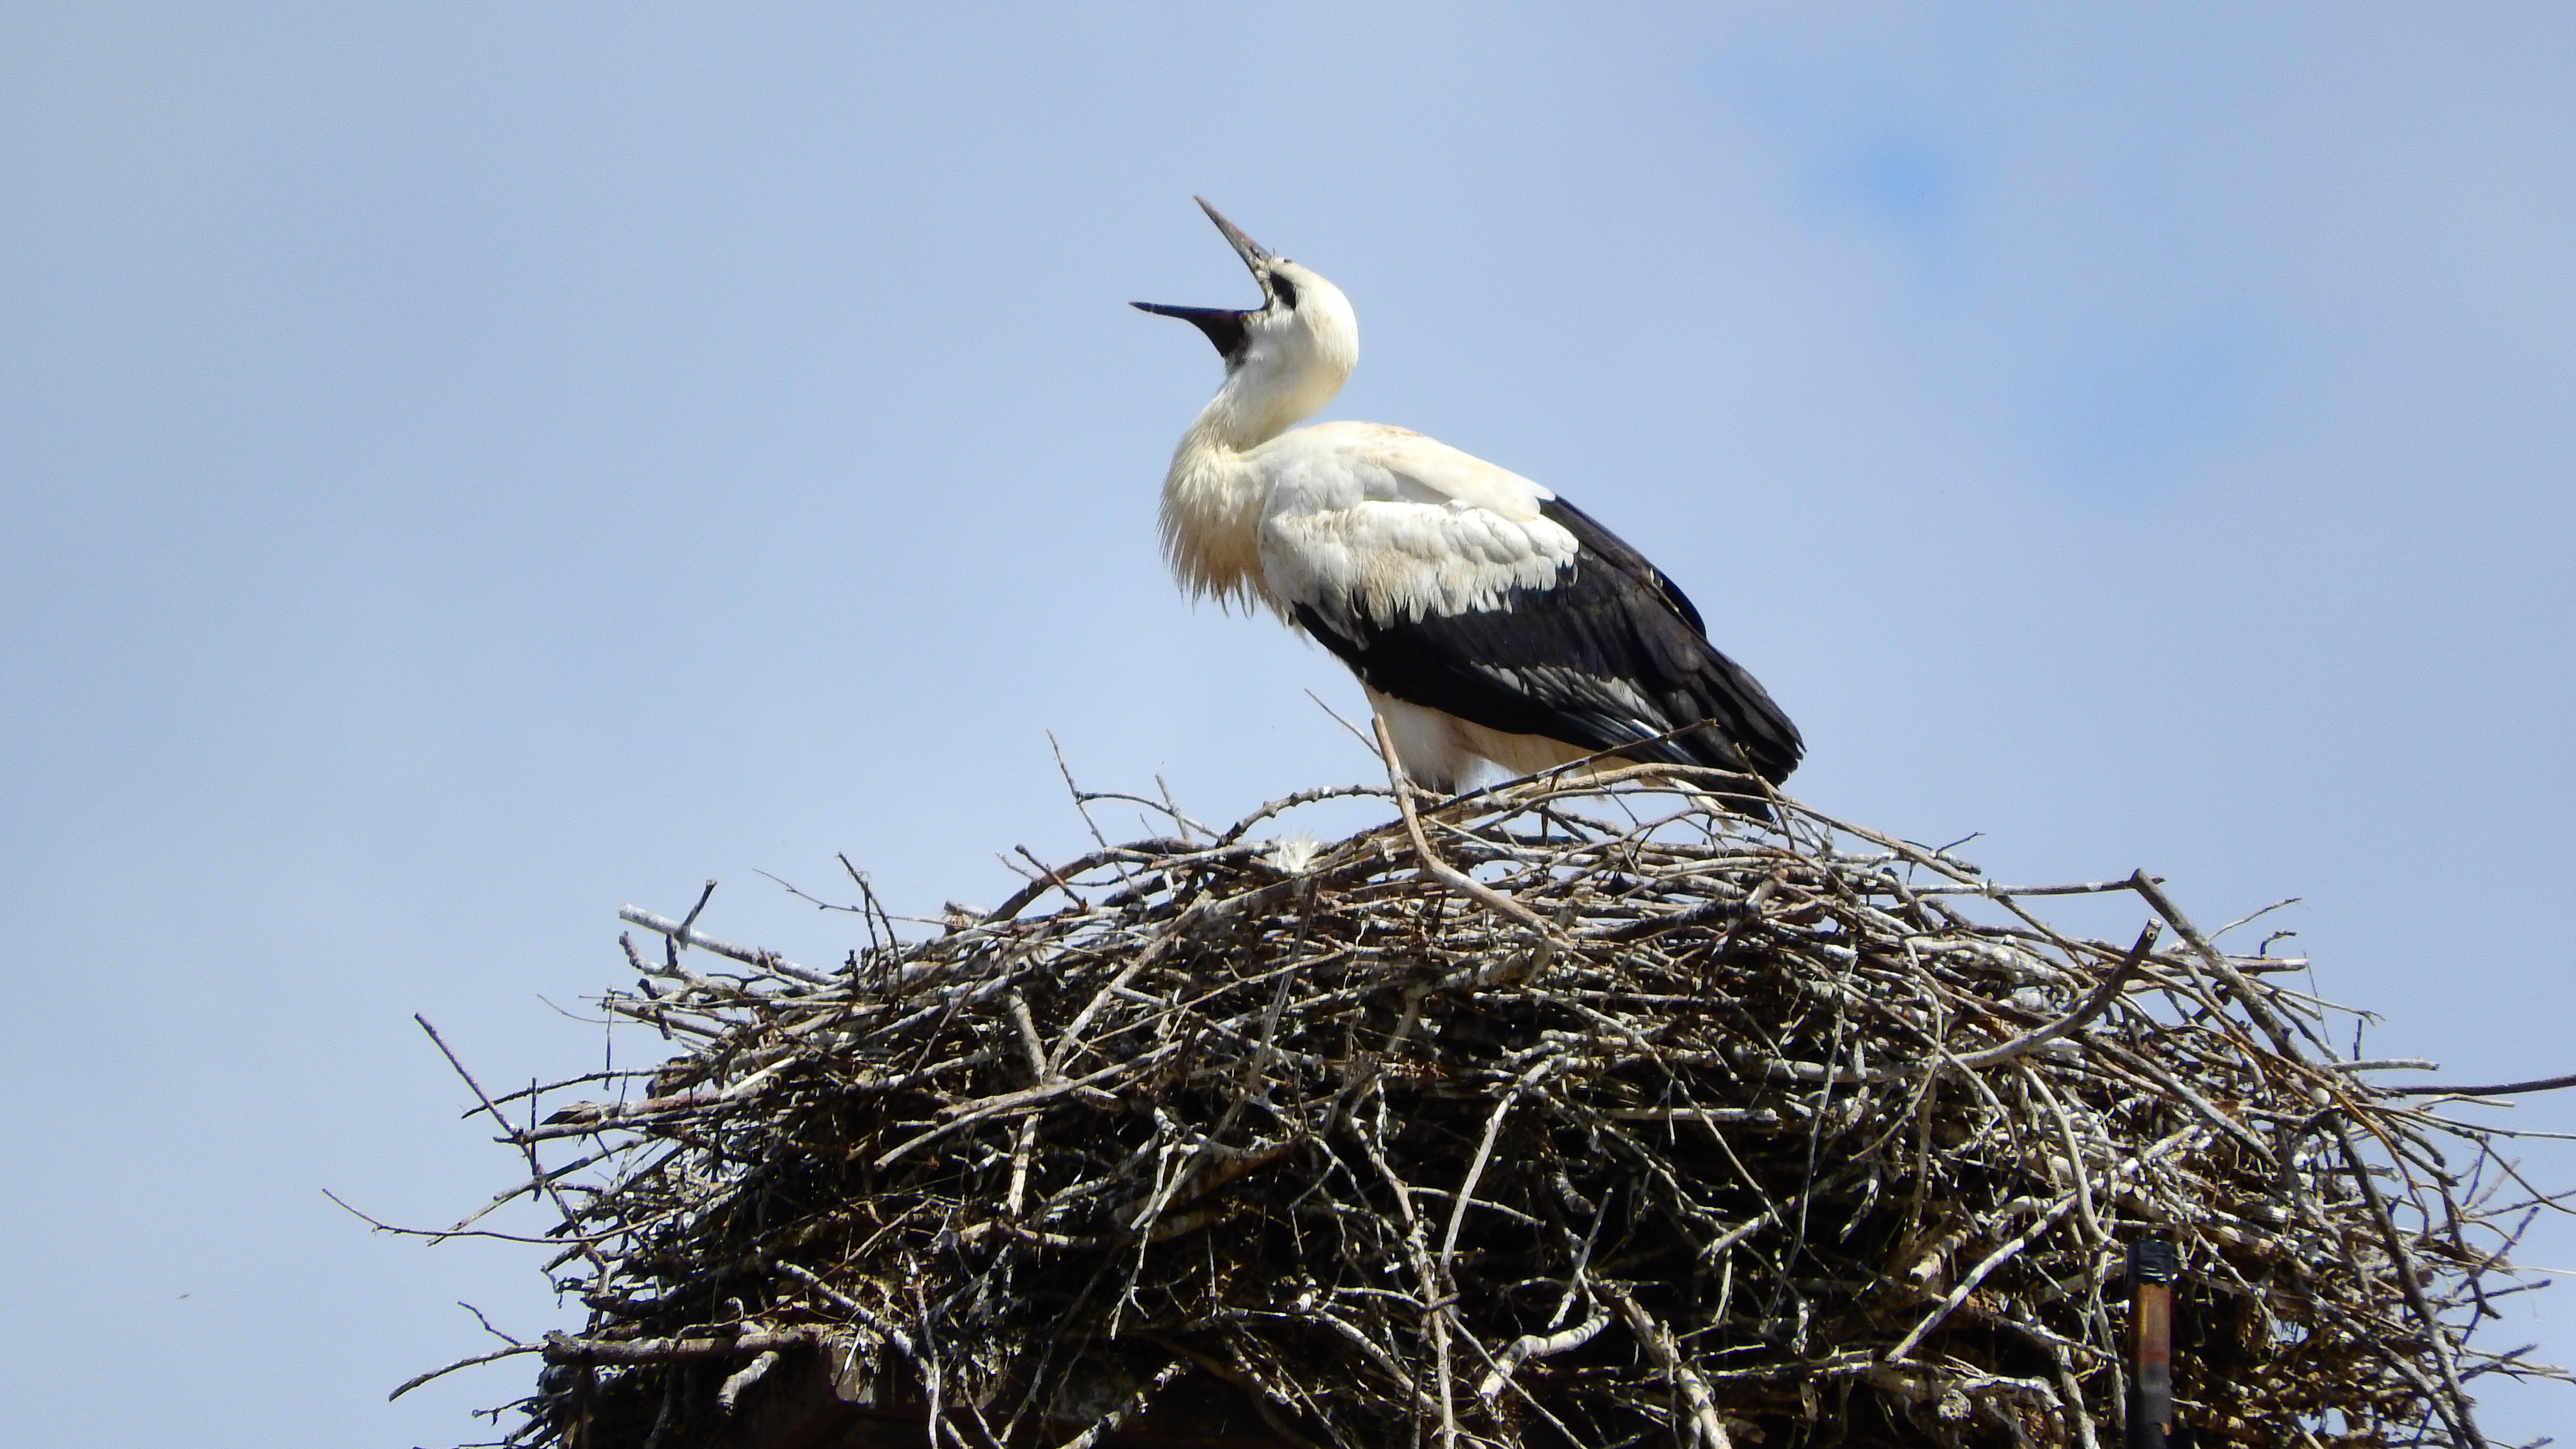
bird, wing, wildlife, beak, fauna, stork, vertebrate, nest, nesting, white stork, risers, ciconiiformes, baby stork